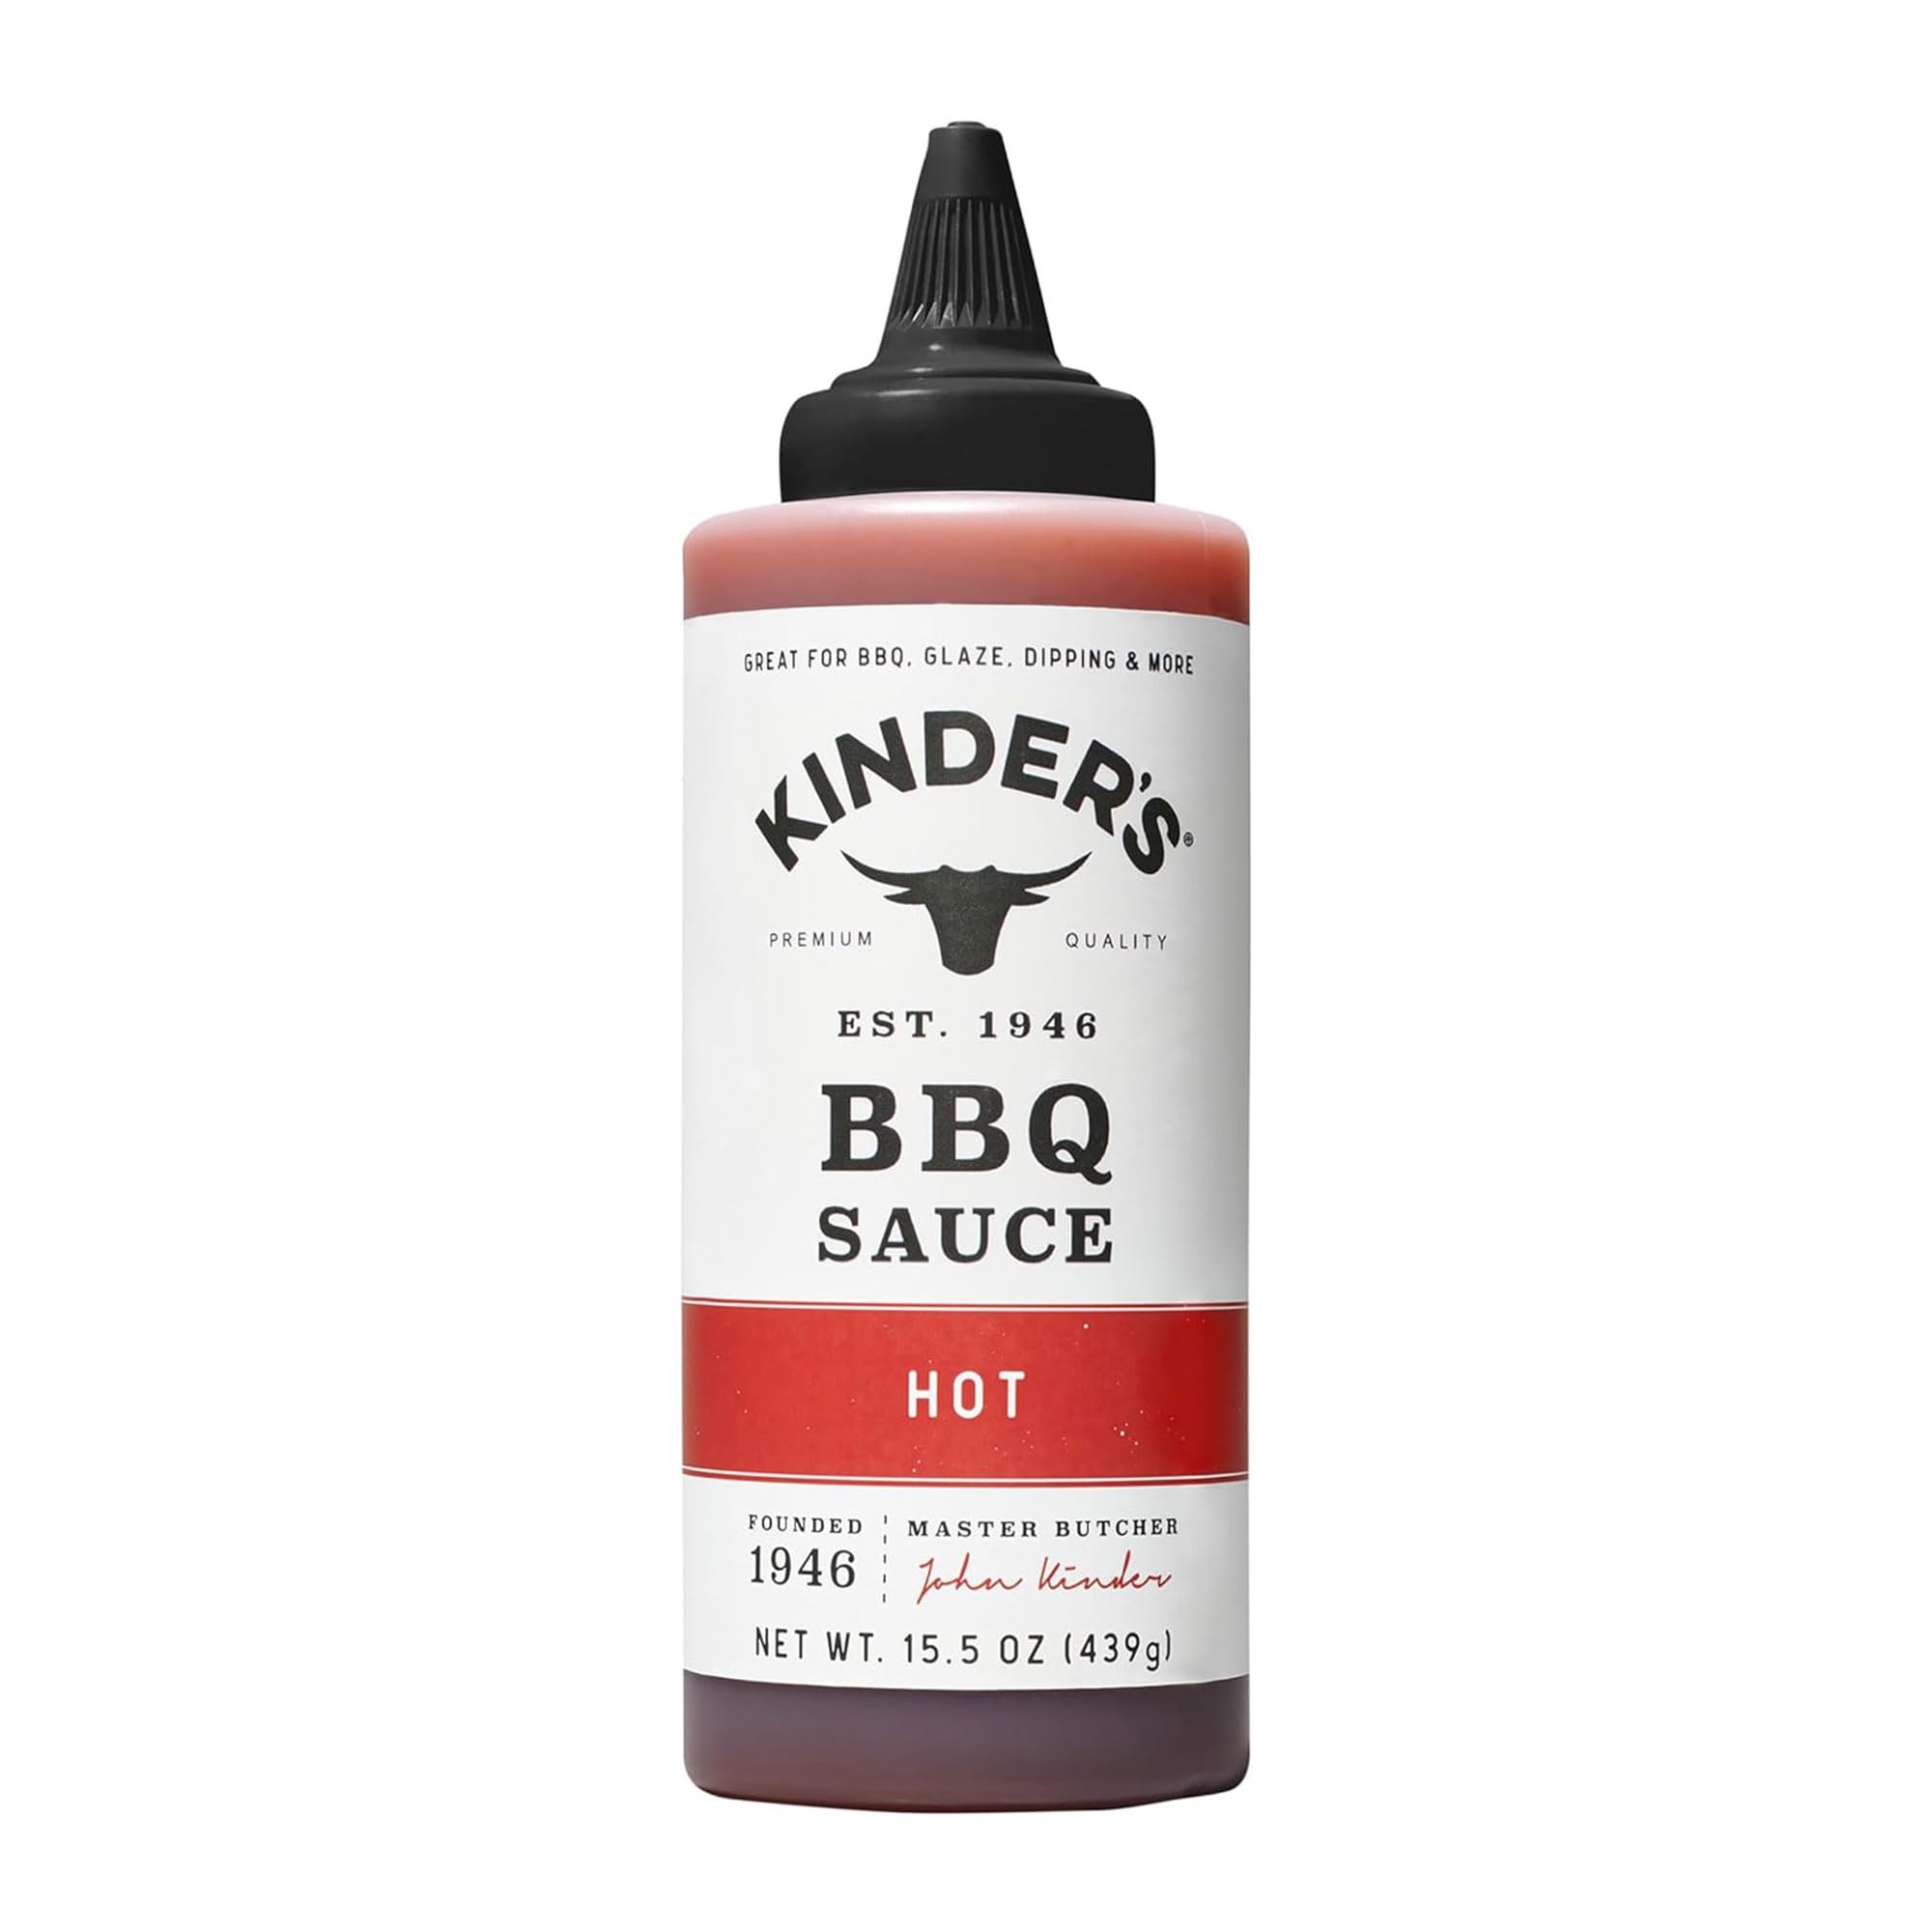
Item Name: Kinder's, Hot Barbeque Sauce, 15.5 Ounce
Bullet Point 1: Gluten Free
Bullet Point 2: No High Fructose Corn Syrup
Value: 15.5
Unit: Fl Oz

Price: 14.485